John F. Burrow

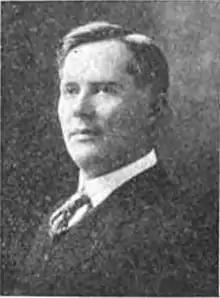
c. 1917

John Fleet Burrow (November 6, 1885 - August 27, 1958) was an American Democratic politician. He was a member of the Mississippi State Senate from 1916 to 1920, and of the Mississippi House of Representatives from 1912 to 1916.